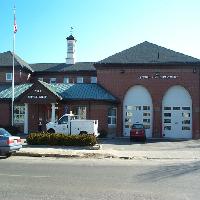
Weather: sun or clear